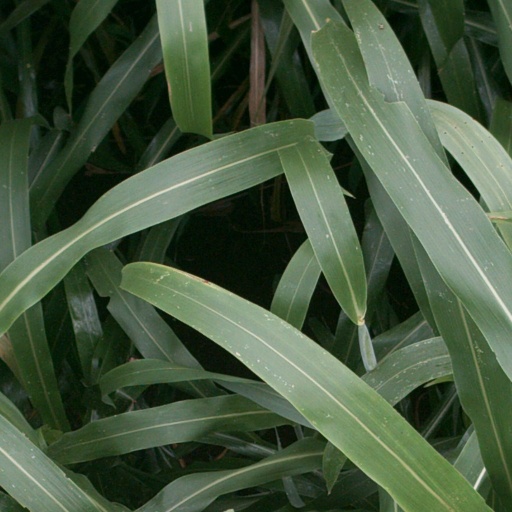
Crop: sorghum